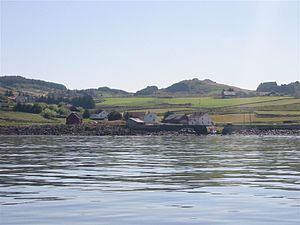
Lista / Oldtidslandskabet
Jølle set fra havet.
Lista er en tidligere kommune i Agder fylke i Norge.